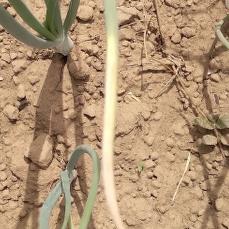
Crop: Onion
Condition: fusarium-d